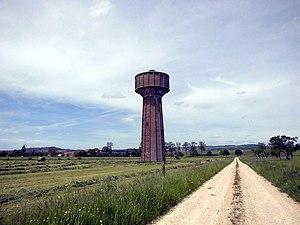
Le château d'eau à Ménil-en-Xaintois